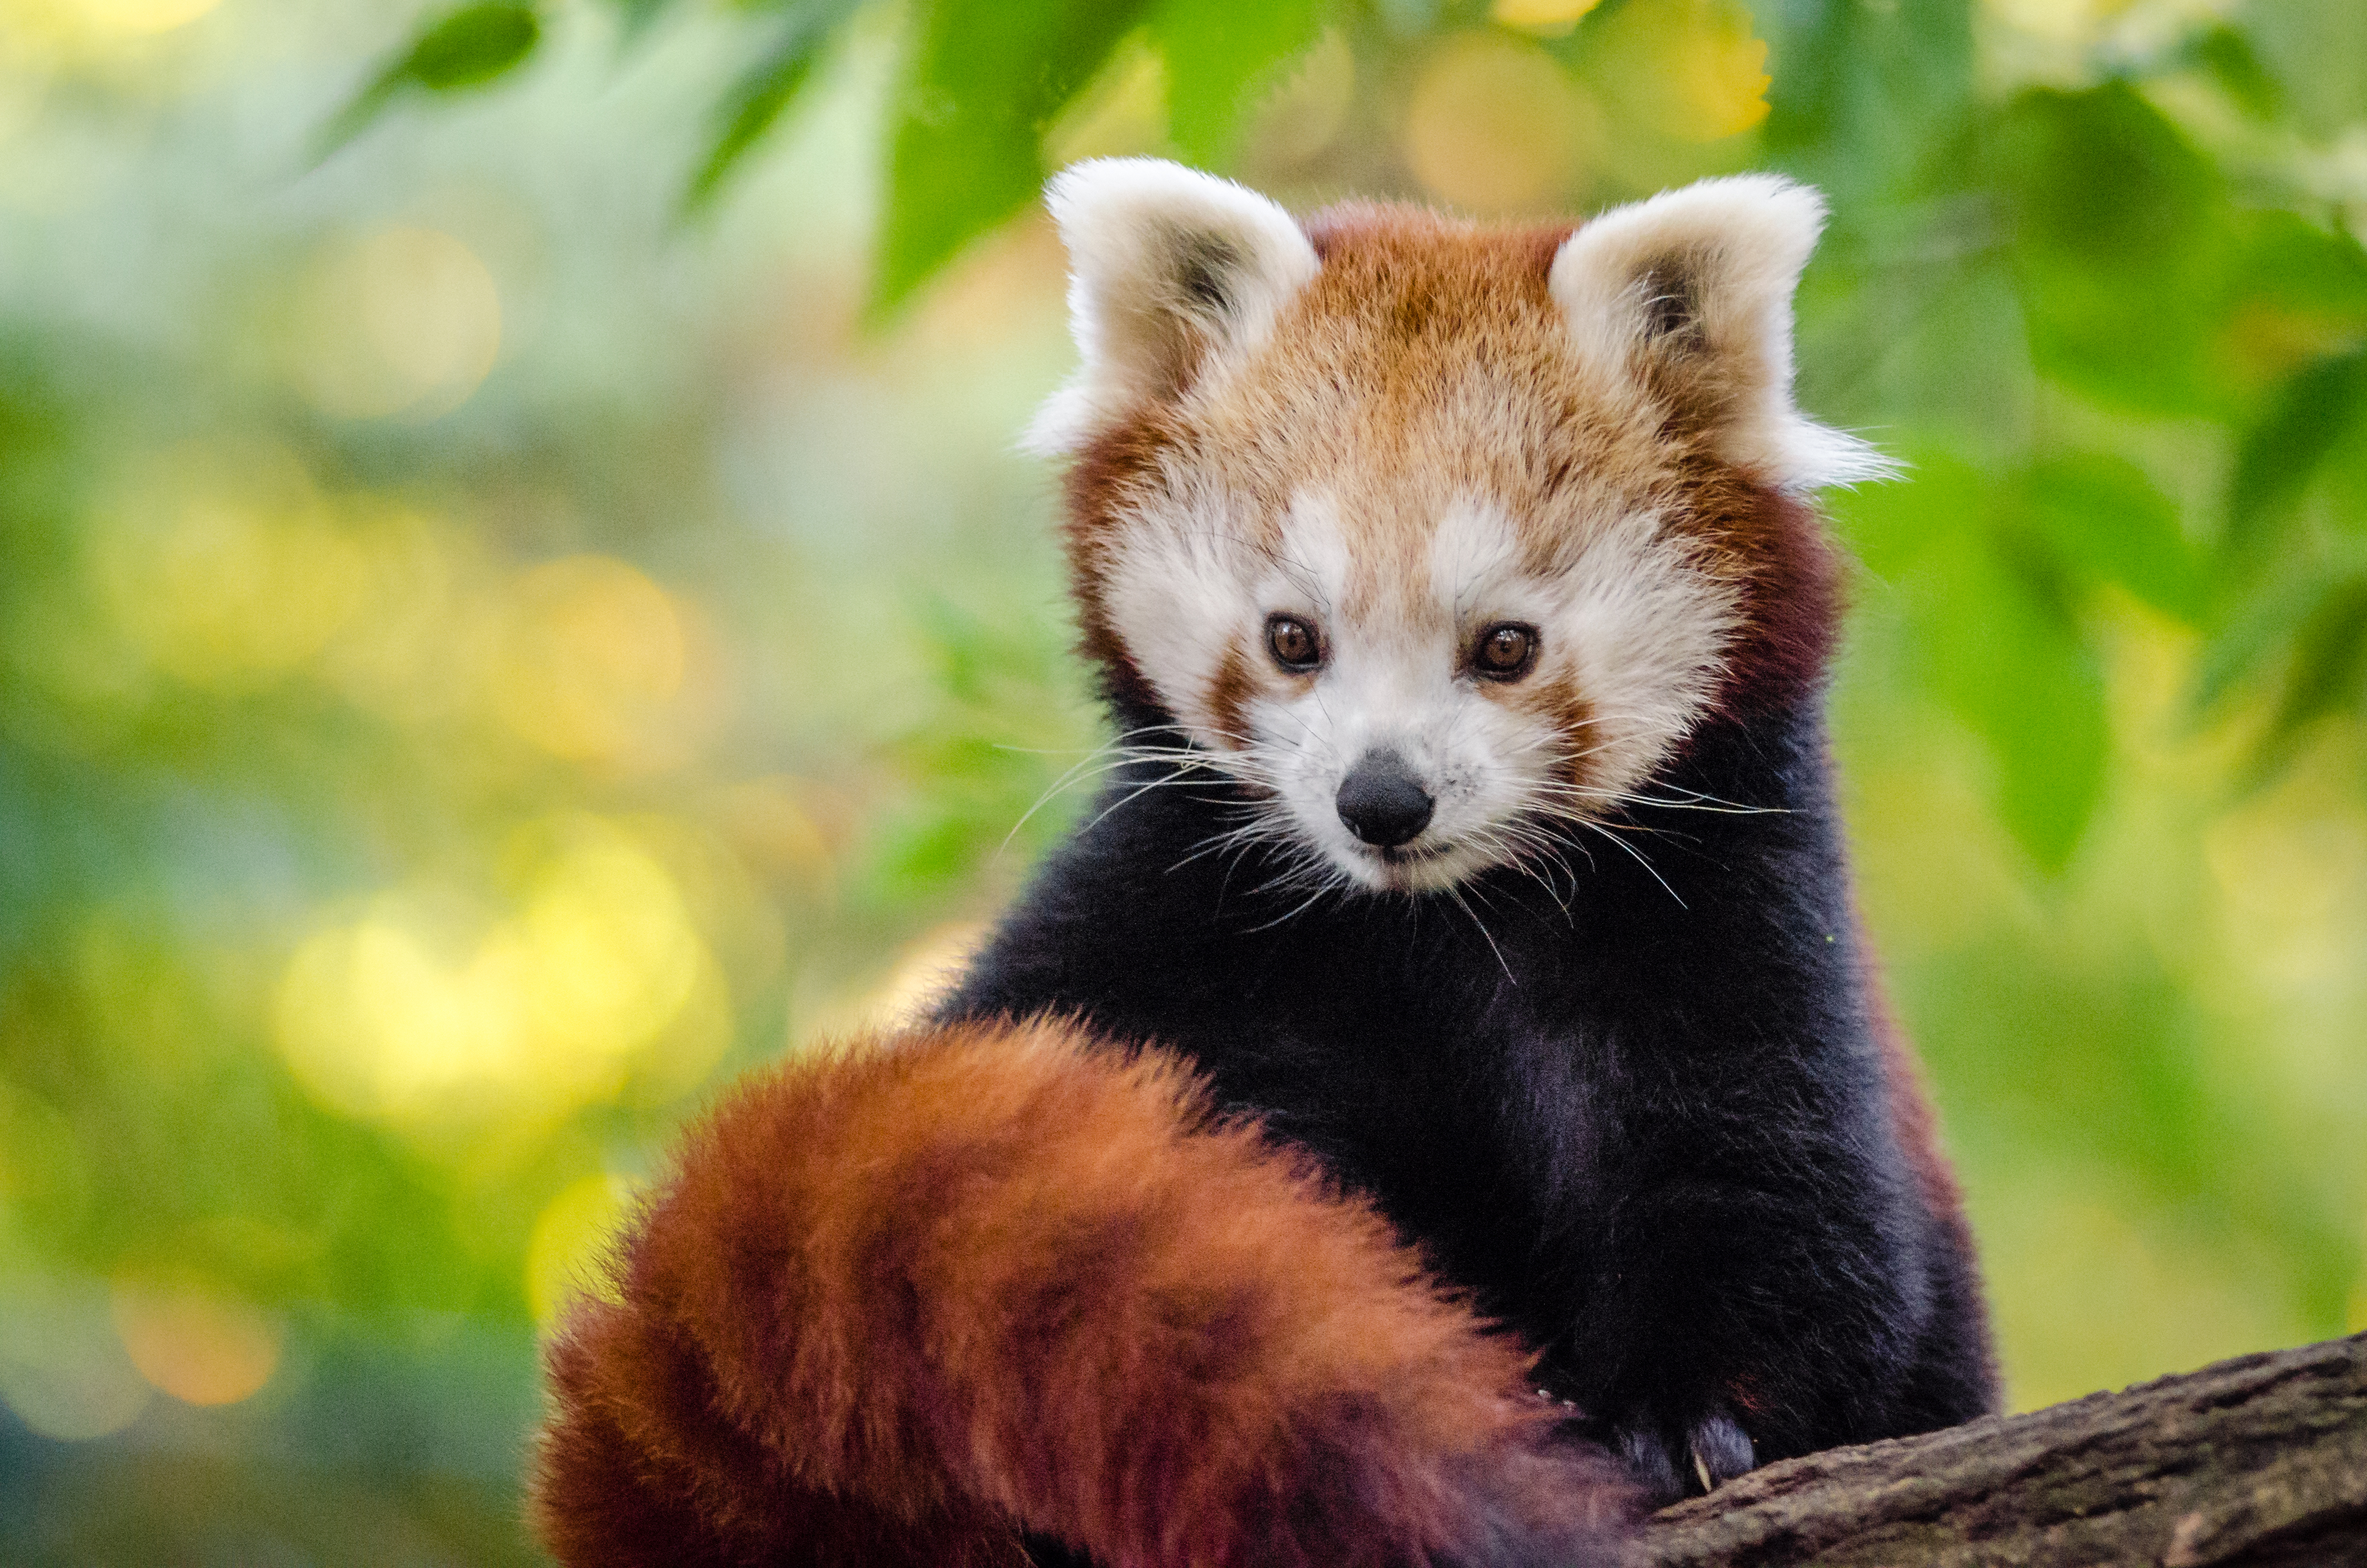
tree, nature, bokeh, vintage, sweet, rain, wet, animal, cute, female, wildlife, zoo, fur, orange, young, green, high, red, mammal, nikon, fauna, red panda, panda, 2015, face, nose, whiskers, tail, animals, ears, endangered, vertebrate, germany, deutschland, natur, tier, iso, fell, regen, gesicht, baum, adorable, bamboo, d7000, roter, kleiner, niedlich, sues, suess, species, bedrohte, tierart, tierpark, weiblich, jungtier, jung, ohren, schwanz, nase, bedroht, ailurus, fulgens, mozilla, firefox, moist, feucht, gr n, s s, carnivoran